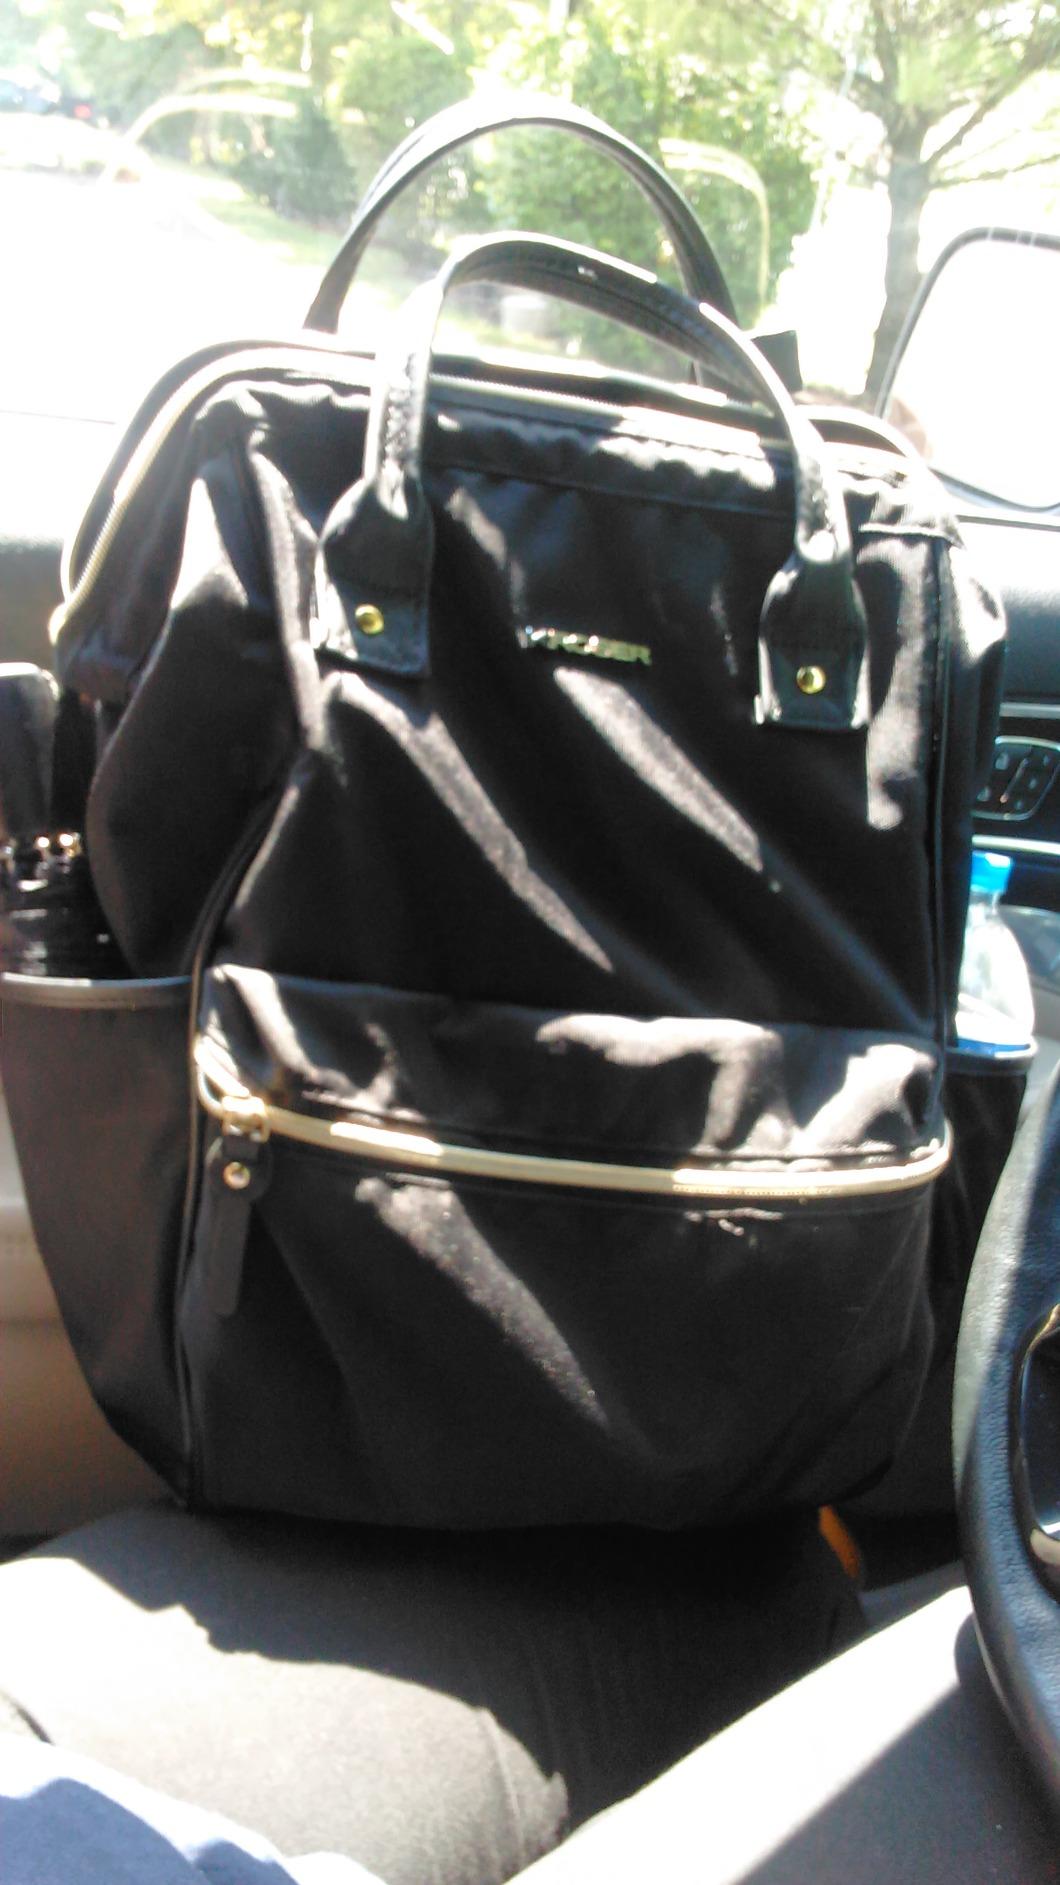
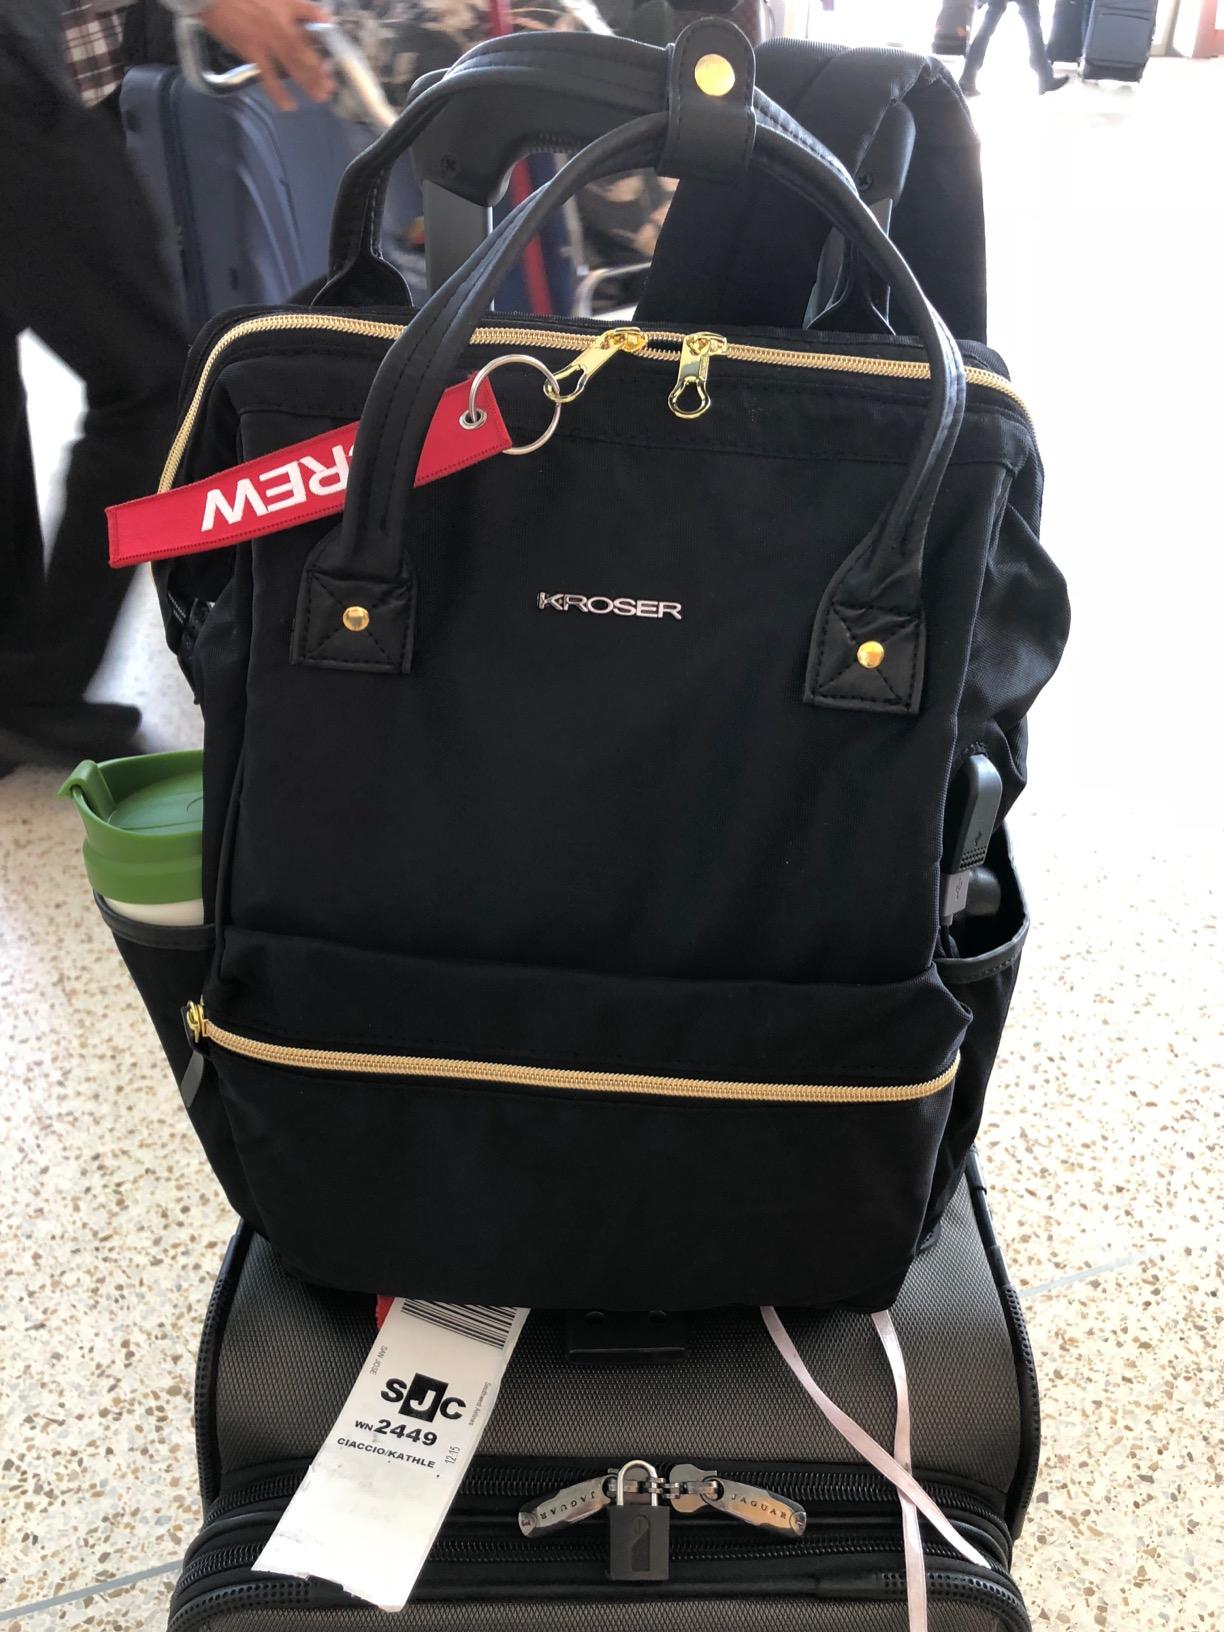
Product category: bag
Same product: yes